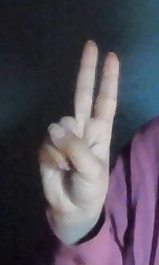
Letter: taa